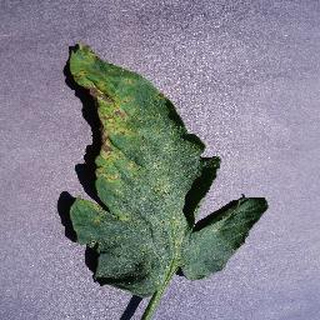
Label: tomato_septoria_leaf_spot